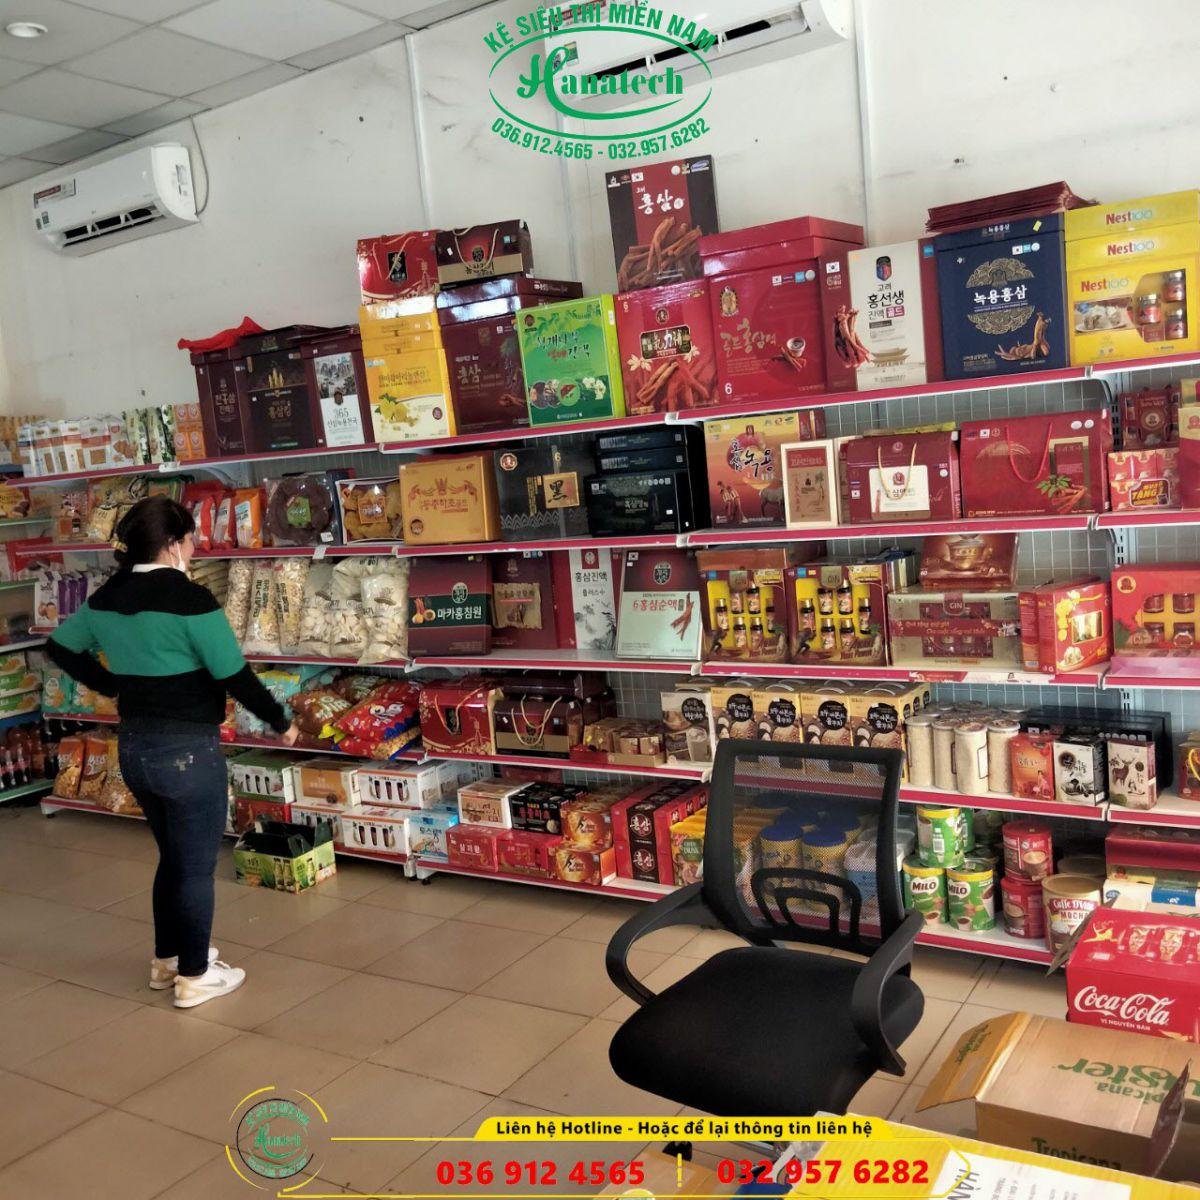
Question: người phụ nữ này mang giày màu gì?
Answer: người phụ nữ này mang giày màu trắng